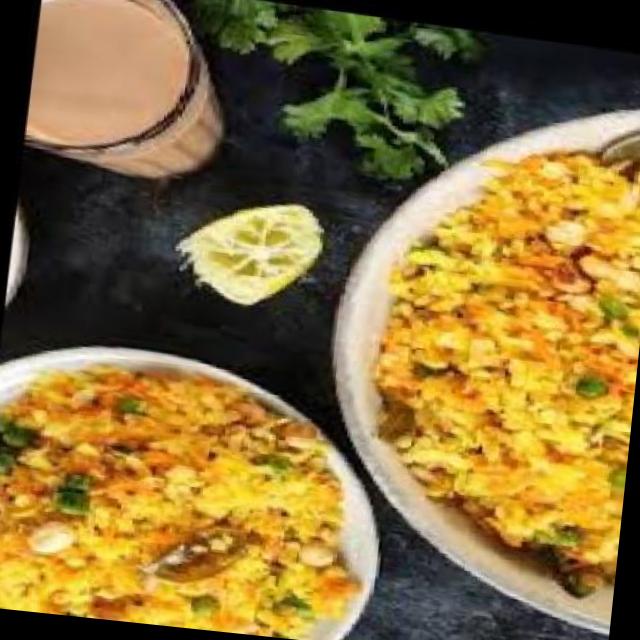
Dish: poha